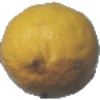
Label: Lemon 1